Hawkeye Collins and Amy Adams

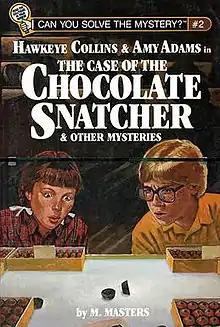
Book #2 of the series

Christopher "Hawkeye" Collins and Amy (Amanda) Adams are a pair of 12-year-old fictional detectives, the main characters in a series of children's novels titled Can You Solve The Mystery?, credited to M. Masters (a pseudonym used by different writers), originally published from 1983–1985, by Meadowbrook Press. The series was republished in 1992, 2006-2007 by Spotlight (ABDO Publishing Company) and most recently in 2013 by Meadowbrook Press as Can You Solve The Mystery?.